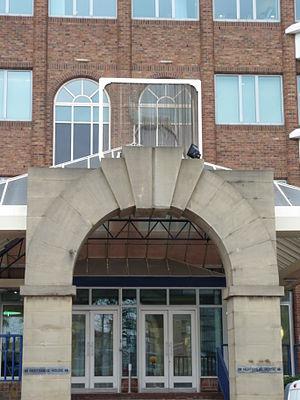
Spire London, initialement connu sous le nom de Hertsmere House, est un projet de construction de gratte-ciel situé dans le district West India Quay, à proximité de Canary Wharf. Développé par Greenland Group et conçu par l'agence d'architecture HOK, la construction du plus haut bâtiment, de 67 étages, doit s'achever fin 2020. La démolition du bâtiment actuel, Hertsmere House, a été réalisée. Les fondations profondes ont été réalisées entre janvier 2017 et novembre 2017.